Holy Cross Church (Neuenwalde Convent)

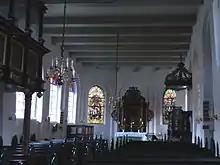
Look eastwards through the church with northern Prieche, altar, two Jugendstil windows and pulpit.

The position of quire and altar in Catholic times is indicated by bricked-up tabernacle niches (Sakramentsnischen) in the northern and southern walls of the sixth, originally last bay before the quire. In 1910 the old quire was demolished to give way for an eastward extension of the church by or two bays ending in an obtuse three-sided new quire. The new northeastern façade was partially built with brick in "Klosterformat" gained from the rubble of the demolished old quire. Maybe also on this occasion the former bridged passage between the "Altes Kloster" convent building and the western loft in the church, with the bricked-up door in the first southern bay on first-floor level, was removed, at least the filling bricks laid are the same as those used for the eastern extension.